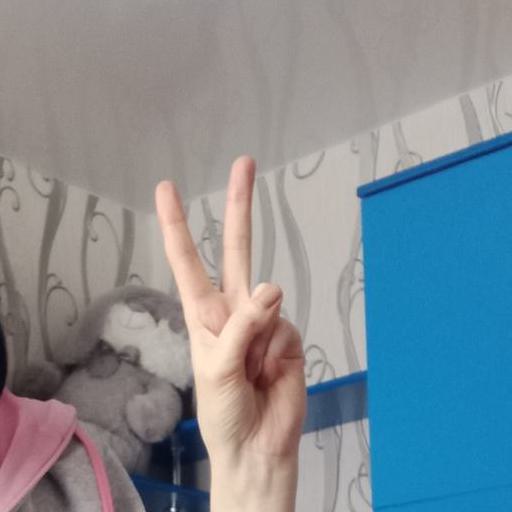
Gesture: peace